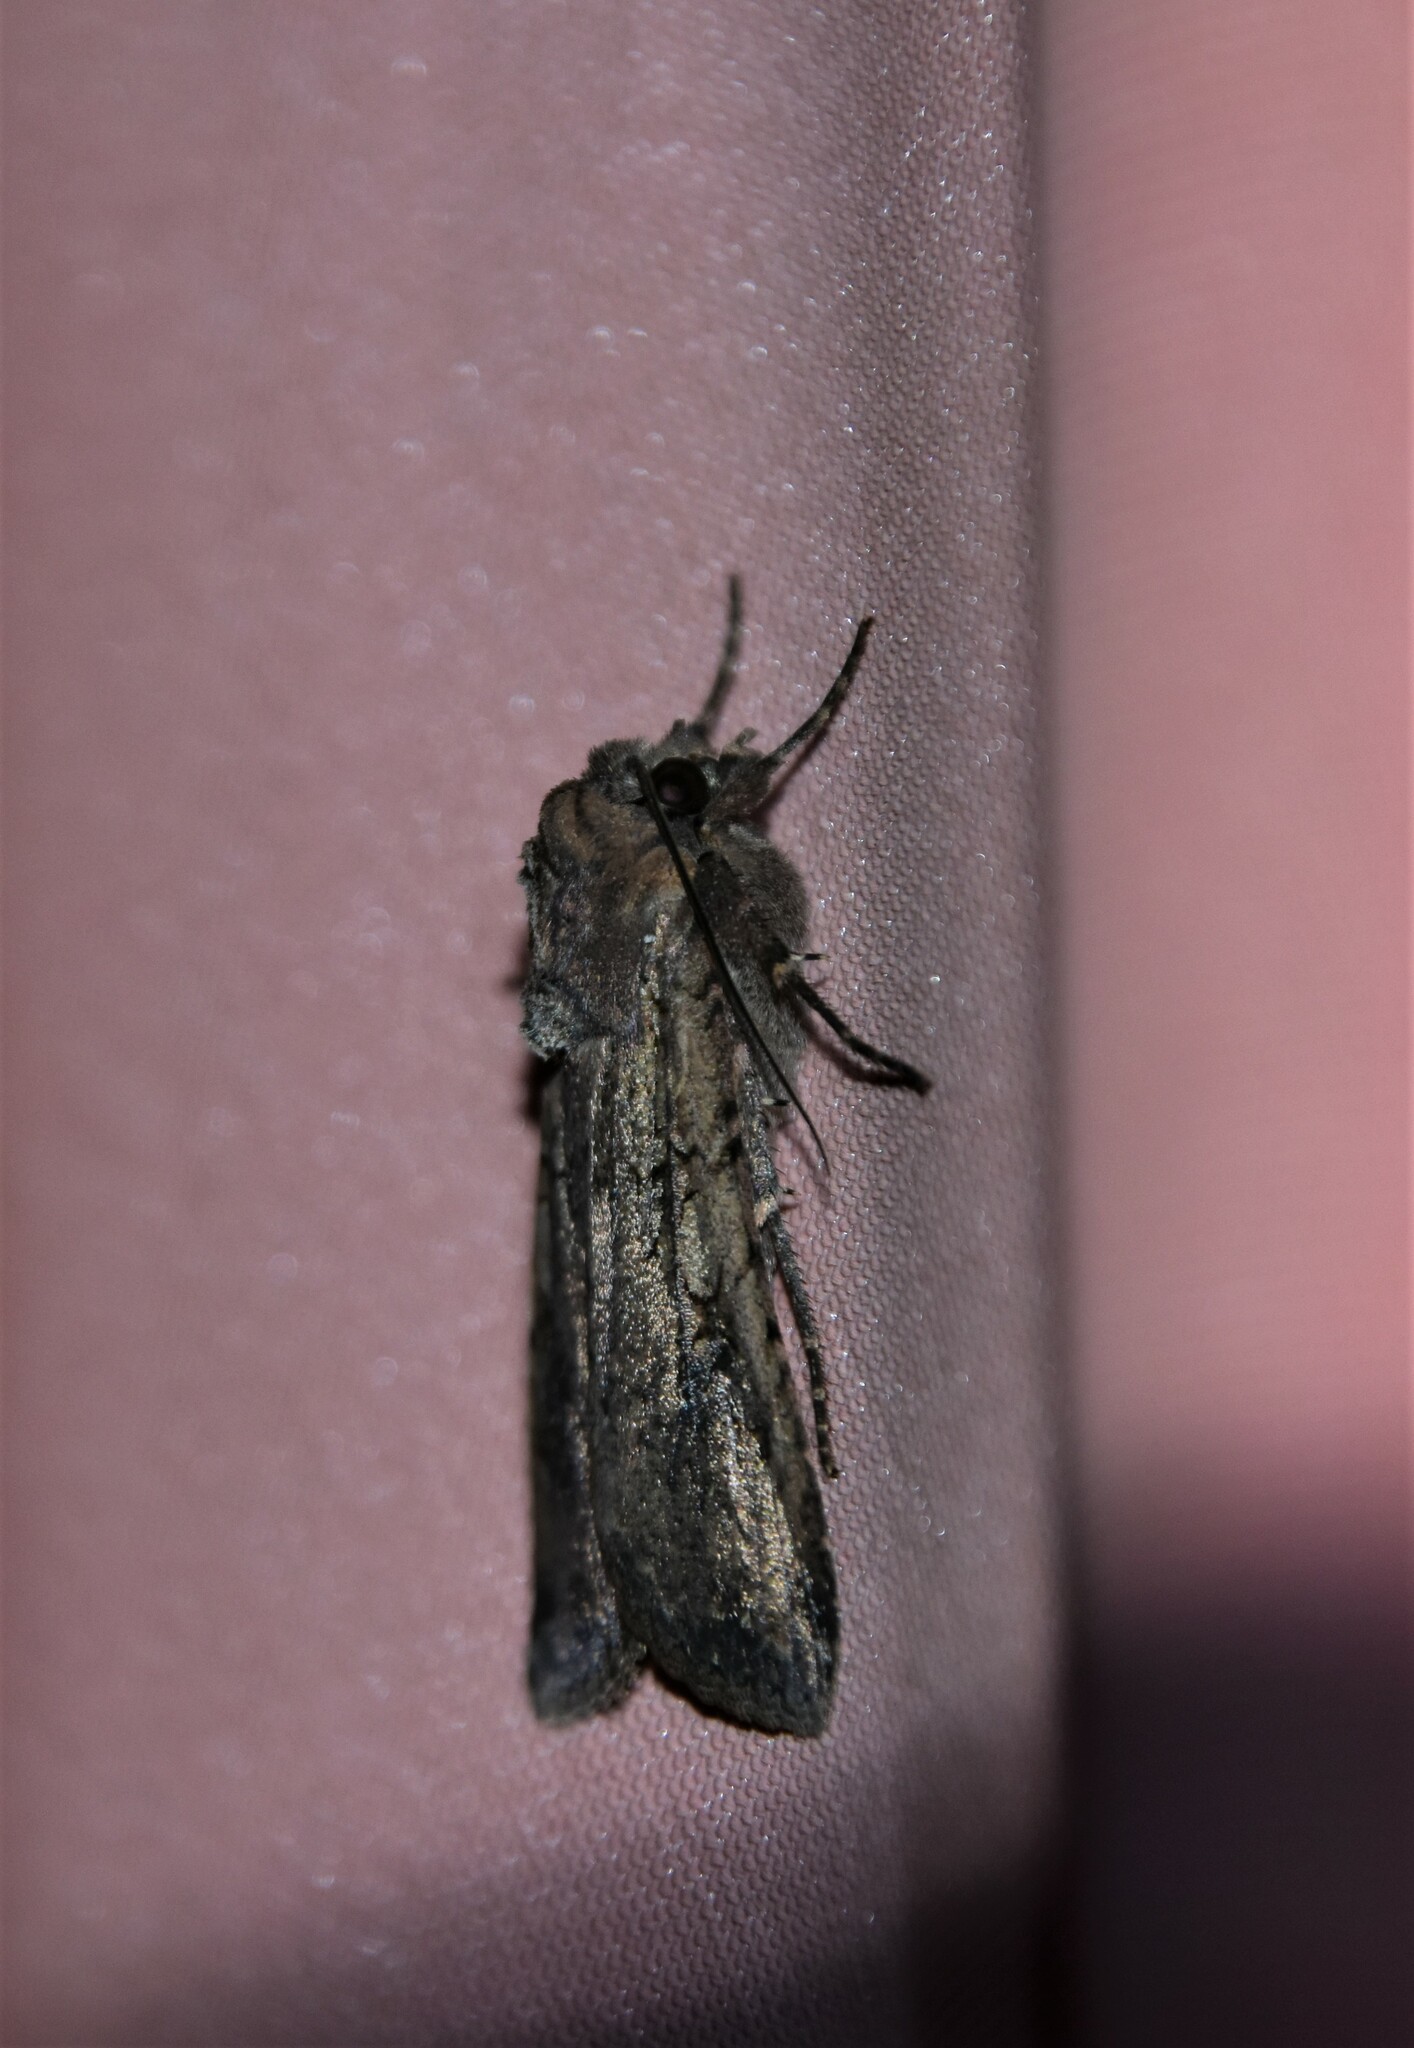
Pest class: cutworms